Fish anatomy

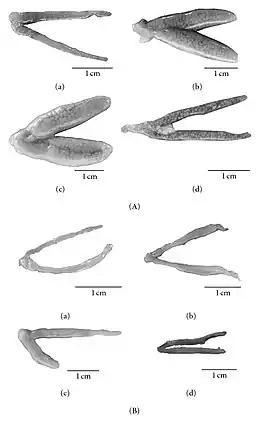
Maturity stages of (A) ovaries and (B) testicles of the cichlid "Crenicichla menezesi": (a) immature; (b) maturing; (c) mature; (d) partially spent

Fish have what is often described as a two-chambered heart, consisting of one atrium to receive blood and one ventricle to pump it, in contrast to three chambers (two atria, one ventricle) of amphibian and most reptile hearts and four chambers (two atria, two ventricles) of mammal and bird hearts. However, the fish heart has entry and exit compartments that may be called chambers, so it is also sometimes described as three-chambered, or four-chambered, depending on what is counted as a chamber. The atrium and ventricle are sometimes considered "true chambers", while the others are considered "accessory chambers". In similarity to humans, fish have a closed circulatory system where the blood is contained in a circuit of blood vessels, and the blood never leaves these vessels. Deoxygenated blood is carried from the veins to the heart from different parts of the body. The blood from the heart is then pumped to the gills to be oxygenated, and is then circulated through the rest of the body.